Emperor Go-Daigo

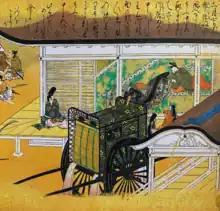
Empress Kishi and Emperor Go-Daigo. From "Taiheiki Emaki" (c. 17th century), vol. 2, On the Lamentation of the Empress. Owned by Saitama Prefectural Museum of History and Folklore.

"Kugyō" (公卿) is a collective term for the very few most powerful men attached to the court of the Emperor of Japan in pre-Meiji eras. Even during those years in which the court's actual influence outside the palace walls was minimal, the hierarchic organization persisted.